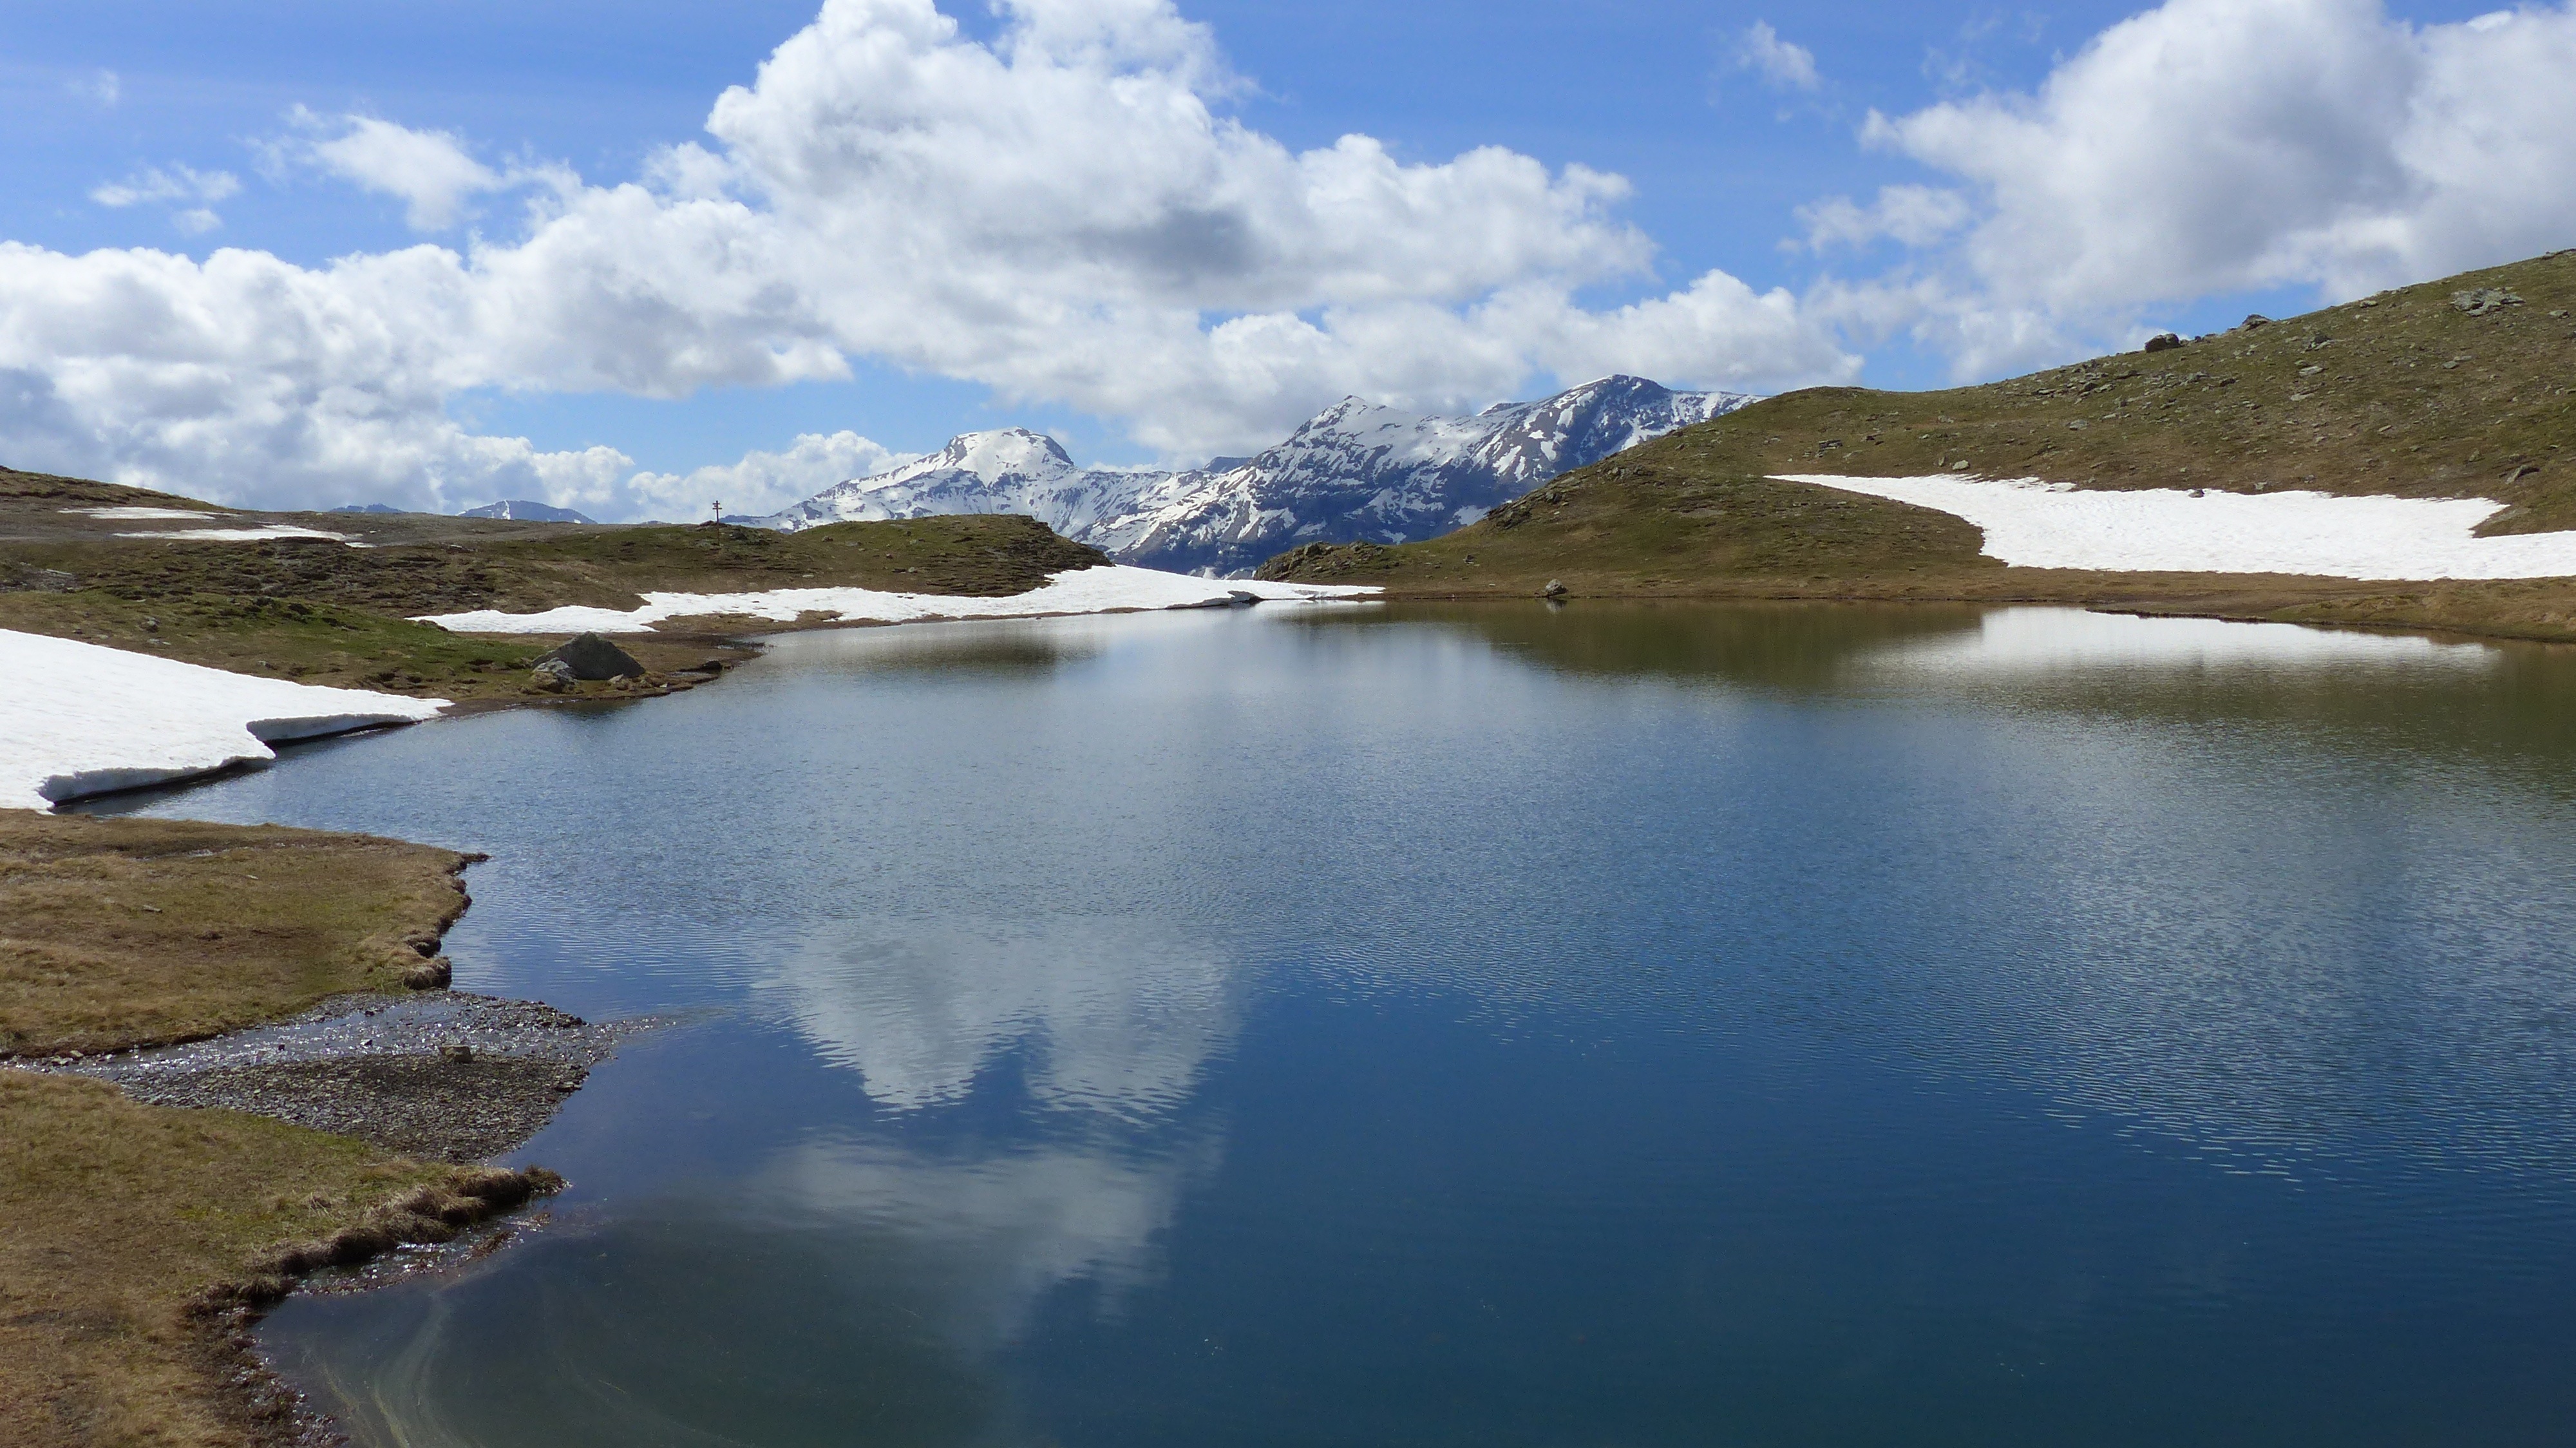
landscape, water, nature, wilderness, mountain, snow, cloud, sky, hill, lake, river, mountain range, inlet, spring, reflection, calm, fjord, reservoir, highland, national park, ridge, bank, alps, fell, loch, elevation, crater lake, watercourse, moraine, tarn, lake district, mountain pass, glacial lake, glacial landform, water resources, mount scenery